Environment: real
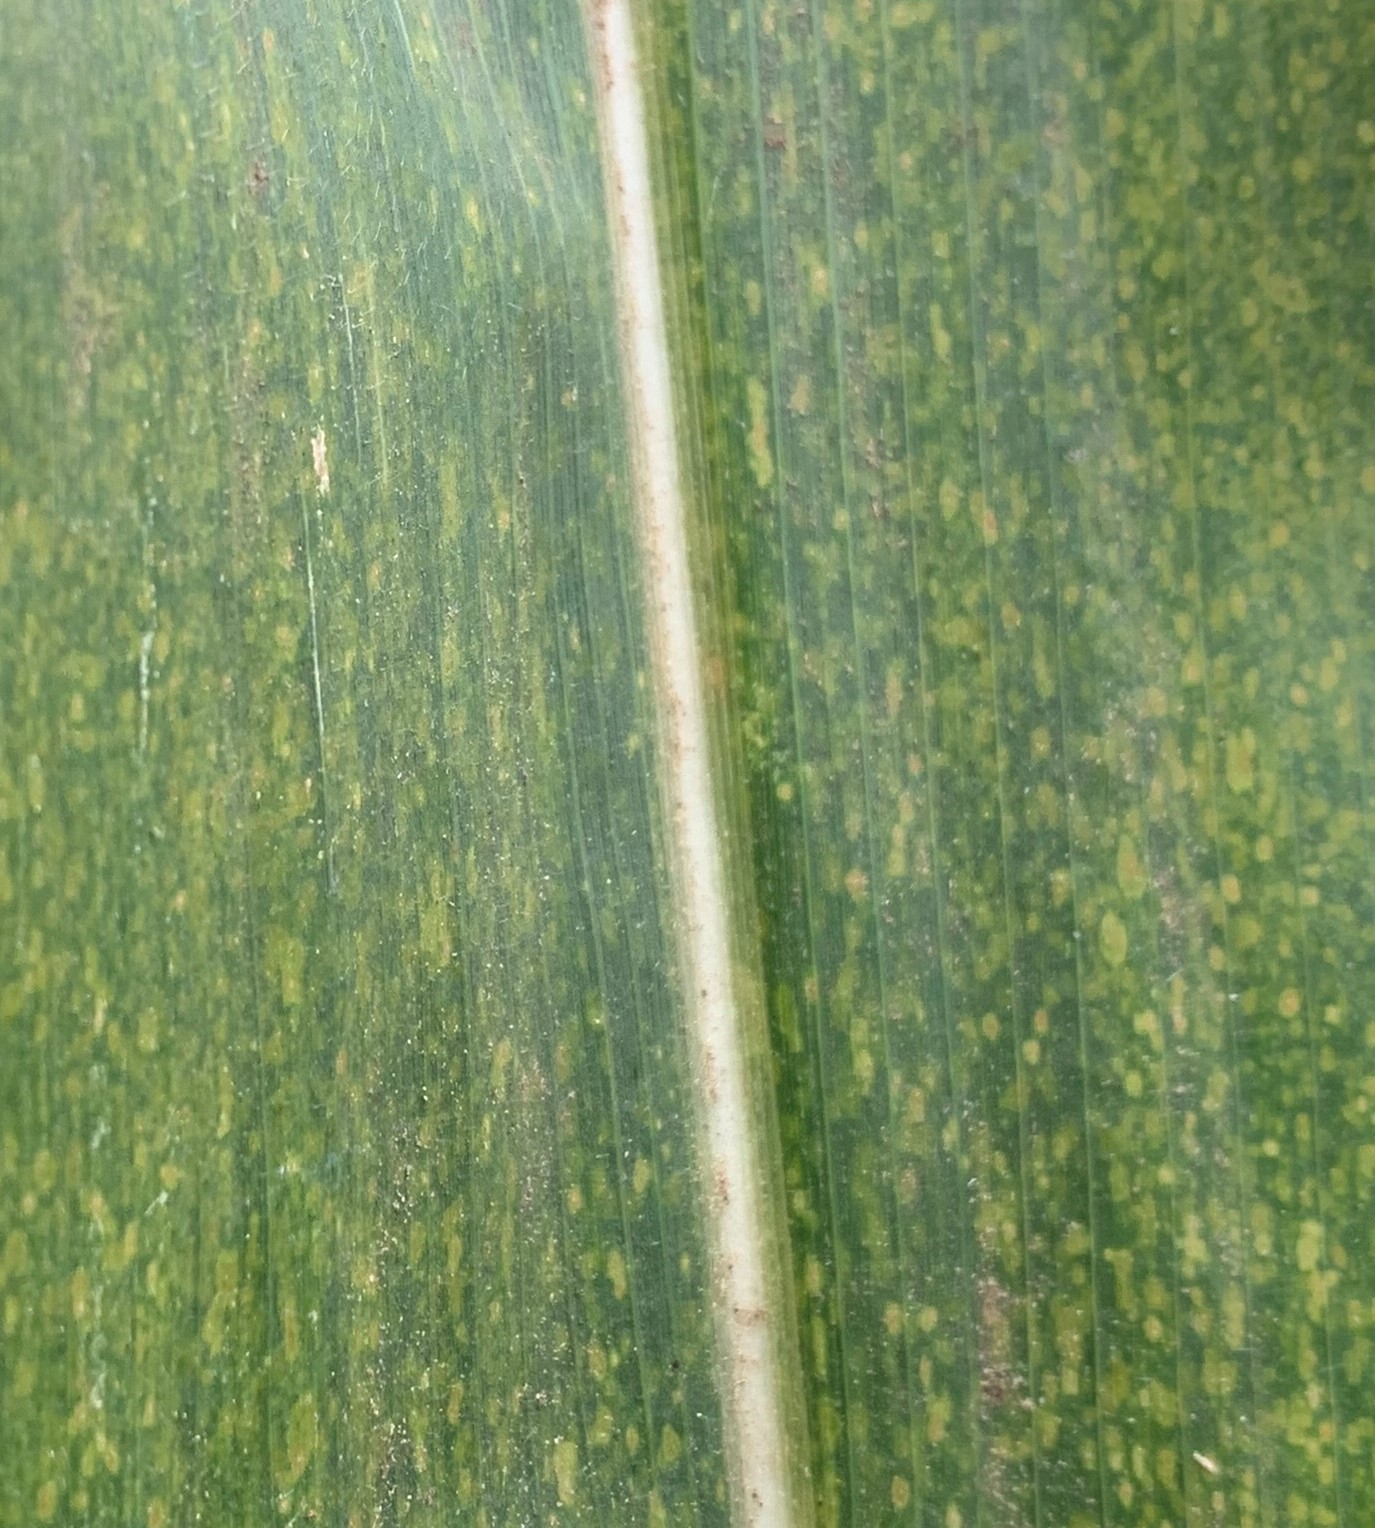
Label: lethal_necrosis